Jonathan and Martha Kent

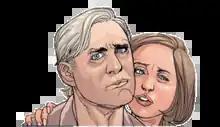
The younger version of the Kents as depicted in "". Art by Leinil Francis Yu.

After comics writer John Byrne rewrote Superman's origin in the 1986 "The Man of Steel" limited series, one of the changes he made was keeping Jonathan and Martha Kent alive into Clark's adulthood. The Kents have the same role as in the earlier stories, instilling within Clark the morals needed to become a strong and heroic figure. A Legion of Super-Heroes/Superman team-up that was written to explain why the Legion still exists even without Superboy confirms that post-"Crisis" Jonathan and Martha Kent are younger than their pre-"Crisis" counterparts, explaining in part why they live on in Clark's adult life.